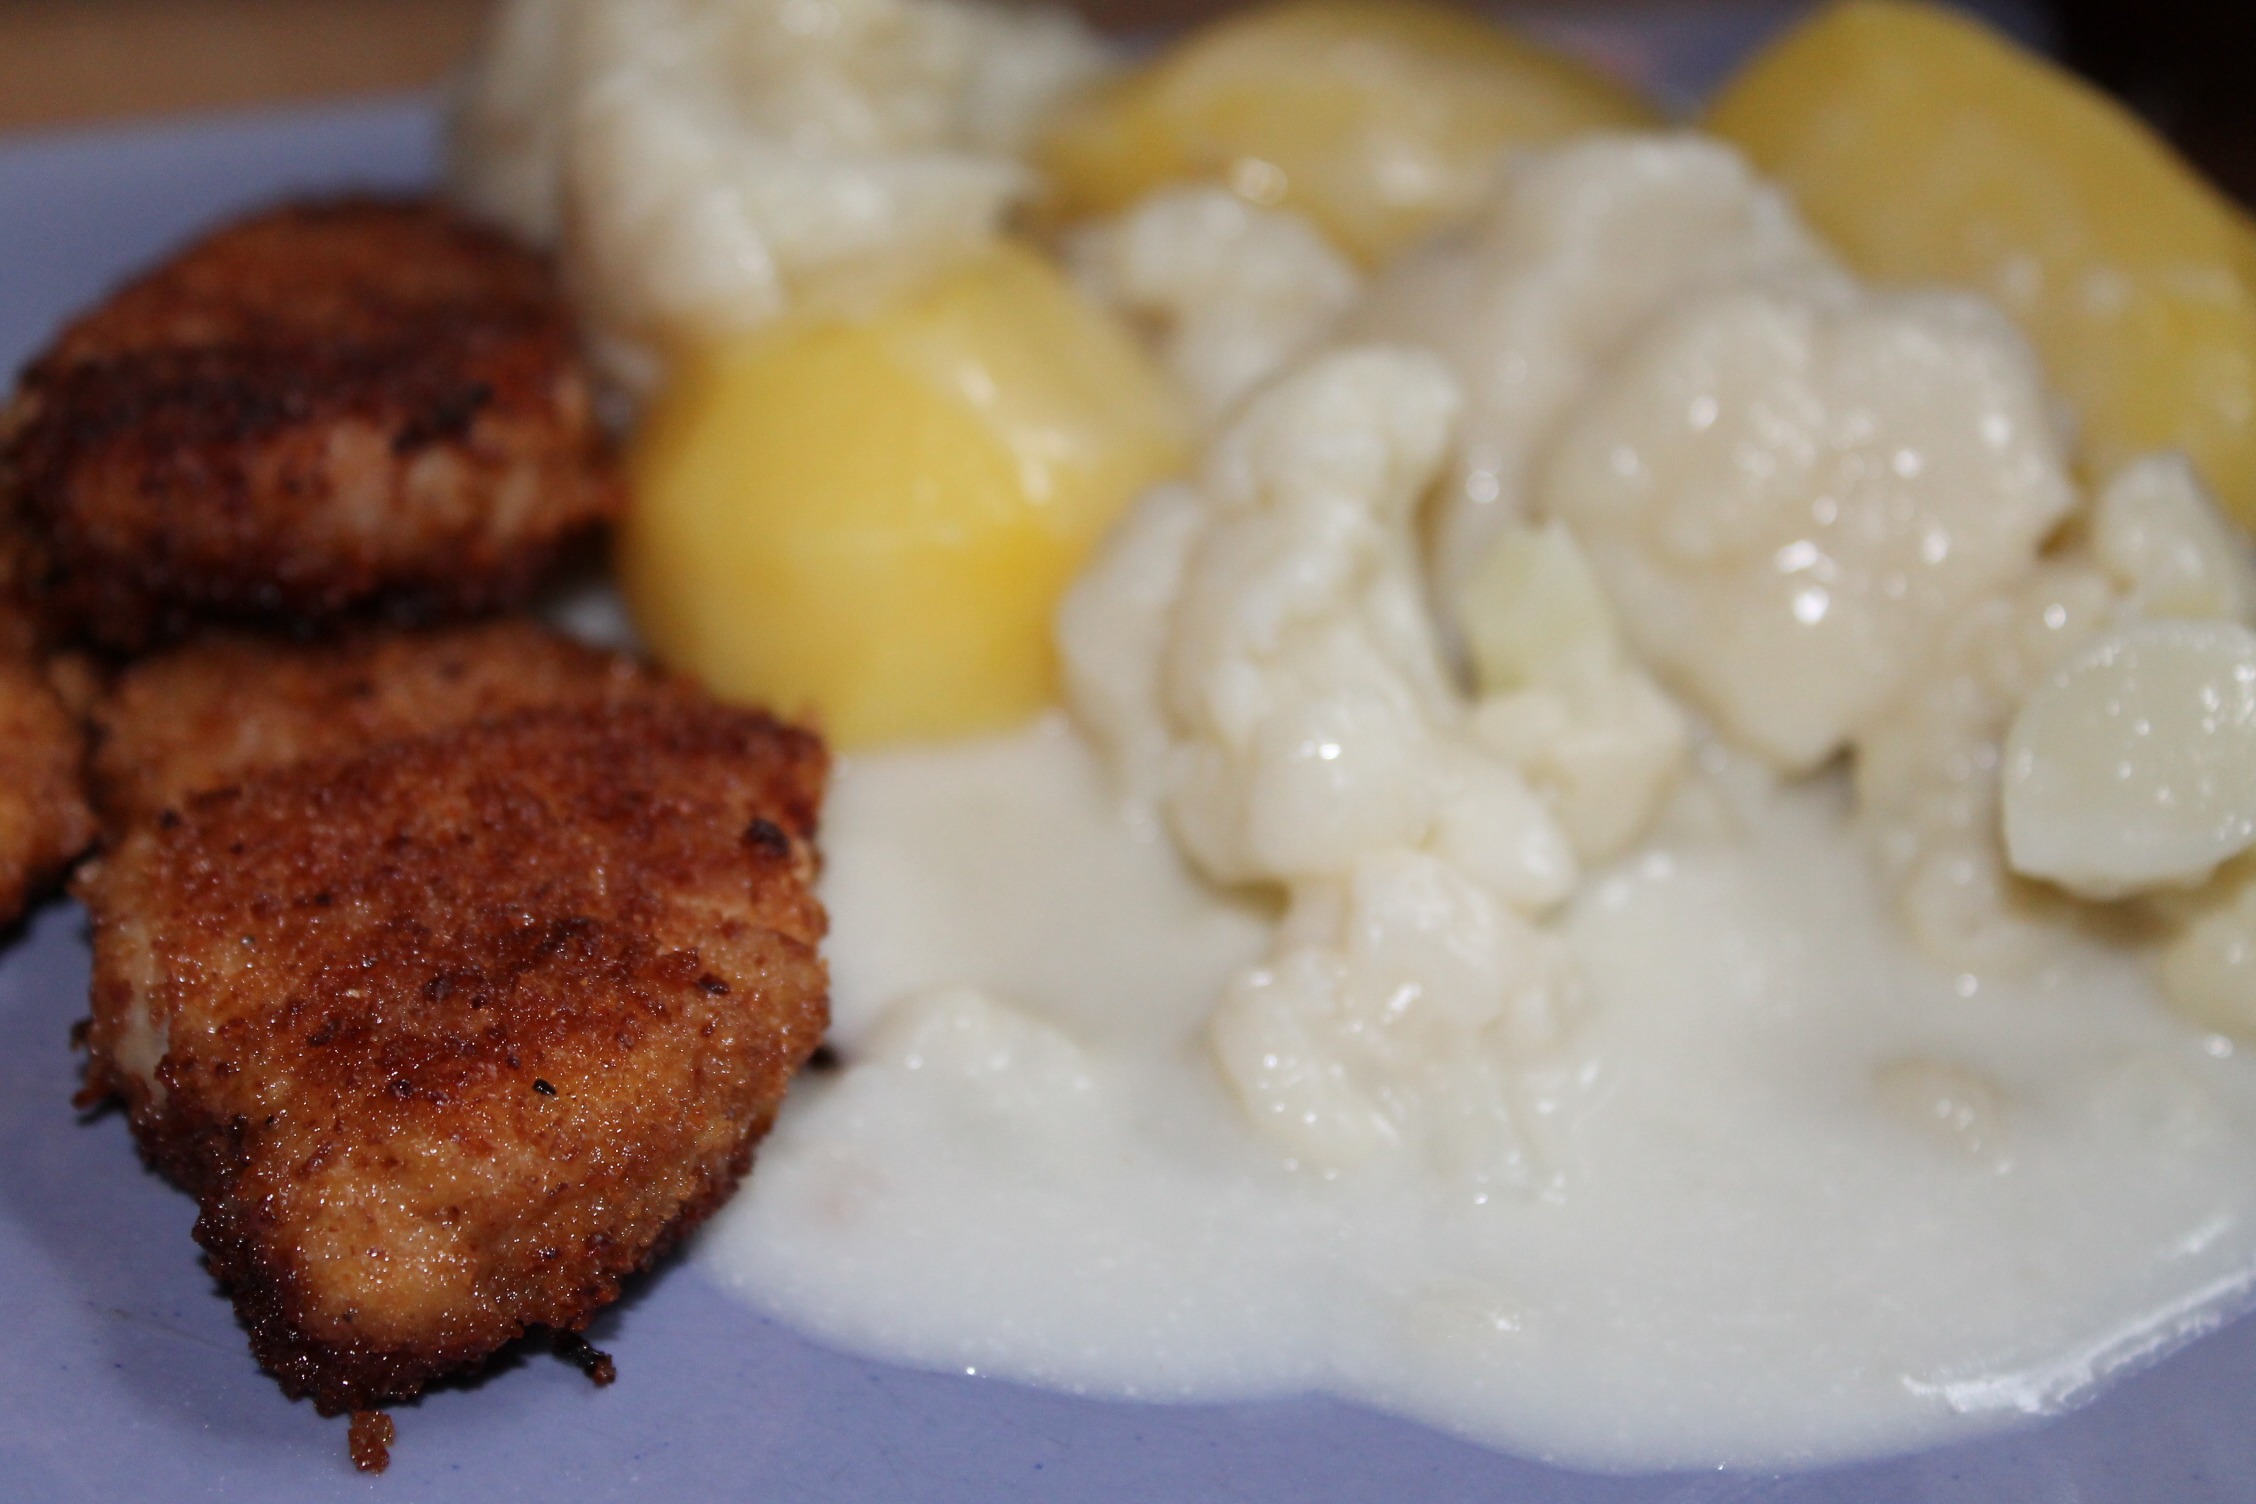
dish, meal, food, produce, seafood, breakfast, eat, meat, cuisine, cook, court, potatoes, cauliflower, breaded, schnitzel, gravy, fried food, animal source foods, cauliflower vegetable